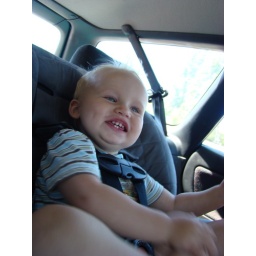
Having fun in the car seat